Friedrich Wilhelm Kritzinger

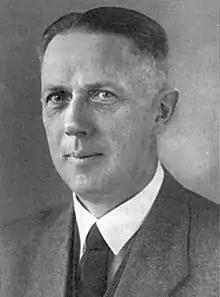

Friedrich Wilhelm Kritzinger (14 April 1890 – 25 April 1947) was a German lawyer who became the State Secretary in the Reich Chancellery under "Reichsminister" Hans Lammers in Nazi Germany. He was Lammers' representative to the 20 January 1942 Wannsee Conference, at which the genocidal Final Solution to the Jewish Question was planned. He was arrested after the fall of the Nazi regime, incarcerated from 1945 to 1947 but released due to ill health and died without ever facing trial.